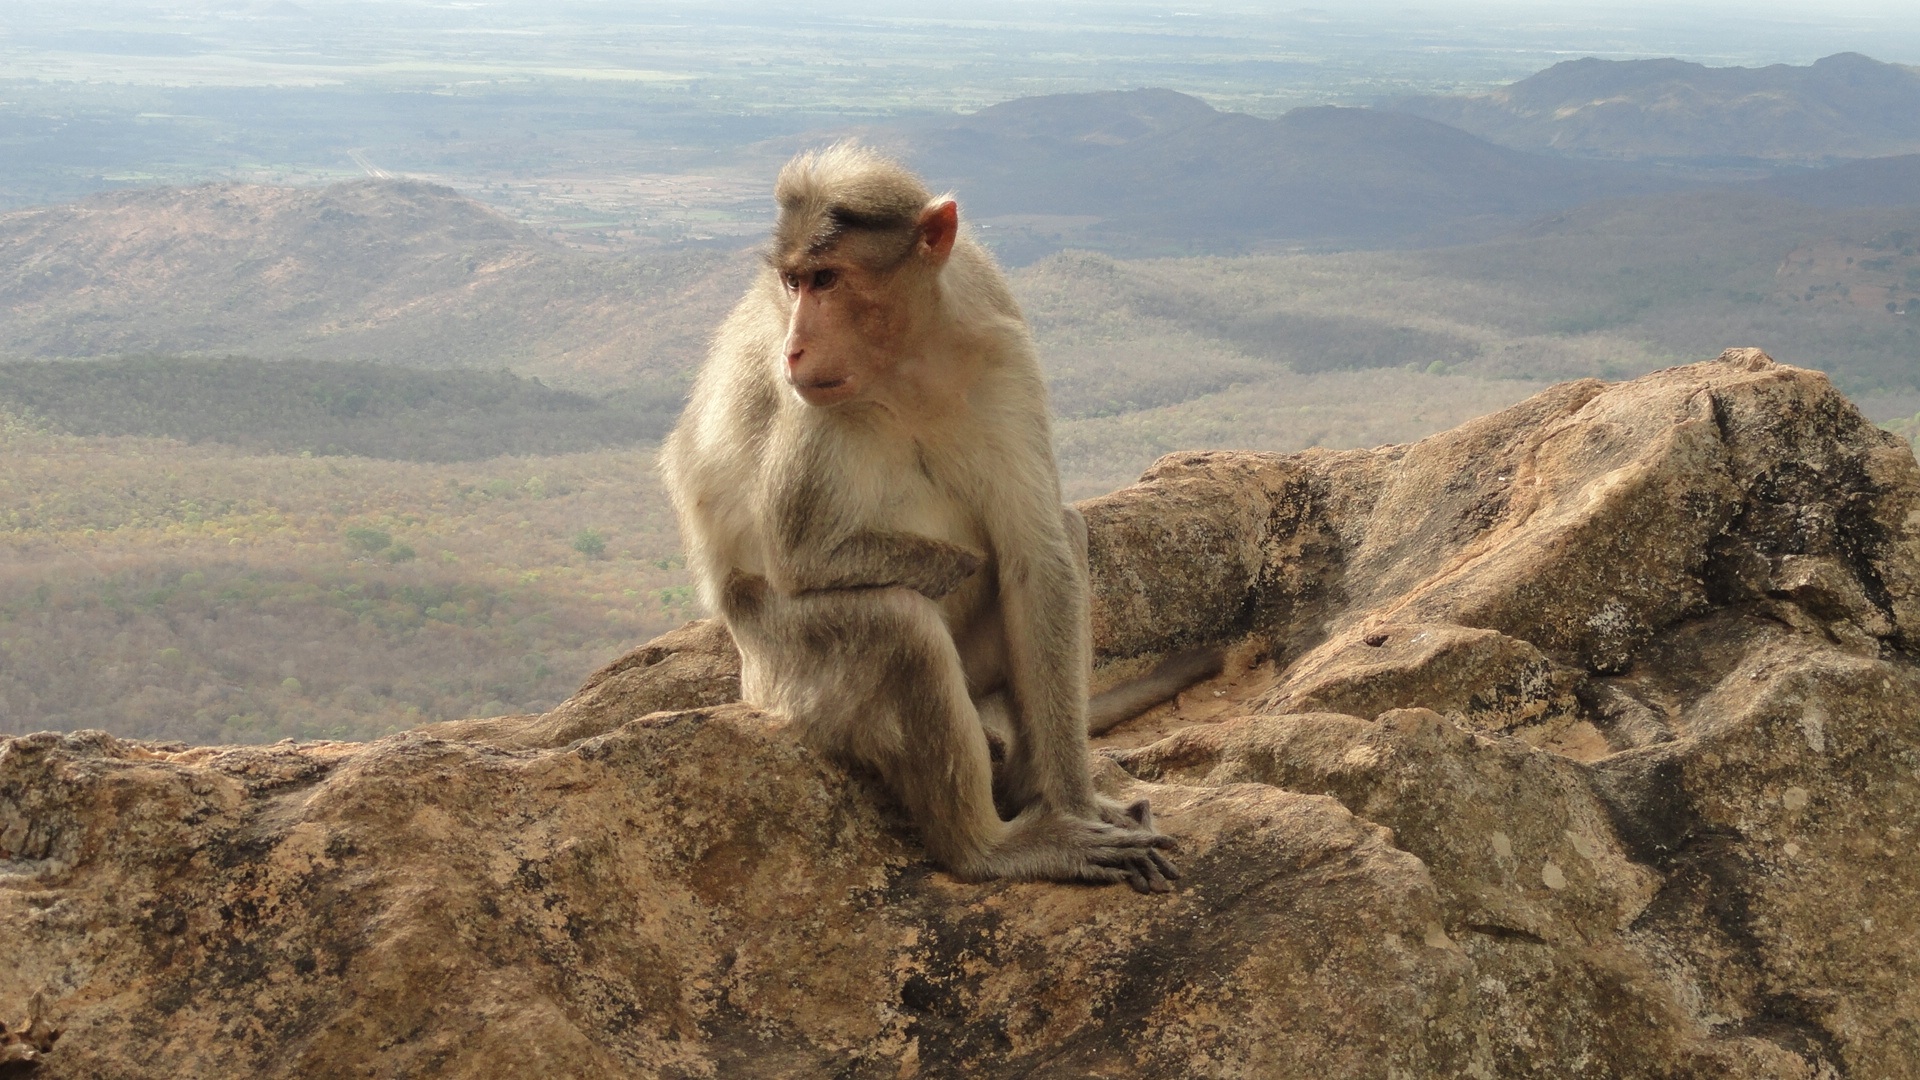
wilderness, wildlife, mammal, fauna, primate, baboon, safari, macaque, old world monkey, natural environment